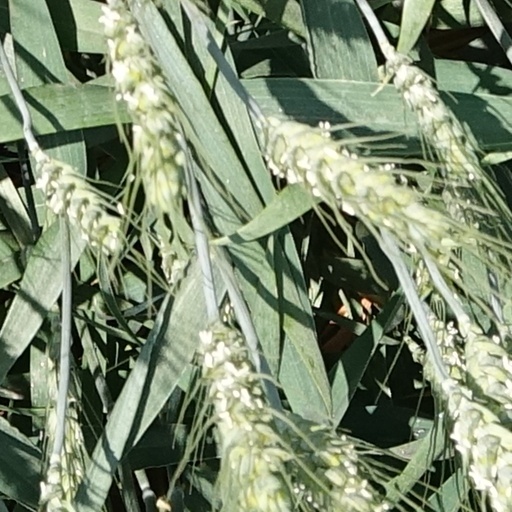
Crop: wheat